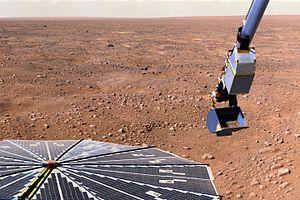
Phœnix Lander au nord du cercle arctique martien. Colorisation non destinée à la presse."
Phoenix est une sonde spatiale américaine de la NASA qui s'est posée le 25 mai 2008 sur le sol de la planète Mars dans la région de Vastitas Borealis près de la calotte polaire Nord. La sonde spatiale, qui n'est pas mobile, doit analyser sur place la composition du sol et de l'atmosphère pour répondre aux questions soulevées par la confirmation de la présence d'eau au niveau de la calotte polaire par l'orbiteur Mars Odyssey de l'agence spatiale américaine. Ses principaux objectifs sont de collecter des données permettant de reconstituer le cycle de l'eau sur Mars, aujourd'hui et par le passé, d'identifier les molécules organiques et volatiles présents dans le sol afin de déterminer si celui-ci pourrait permettre l'existence de certaines formes de vie et enfin étudier le climat dans cette région polaire de la planète.